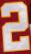
Number: 2